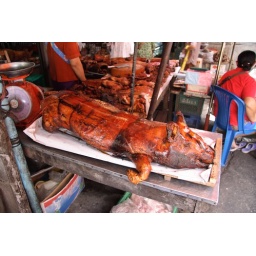
Whole pig sold on the market in Trang, southern Thailand